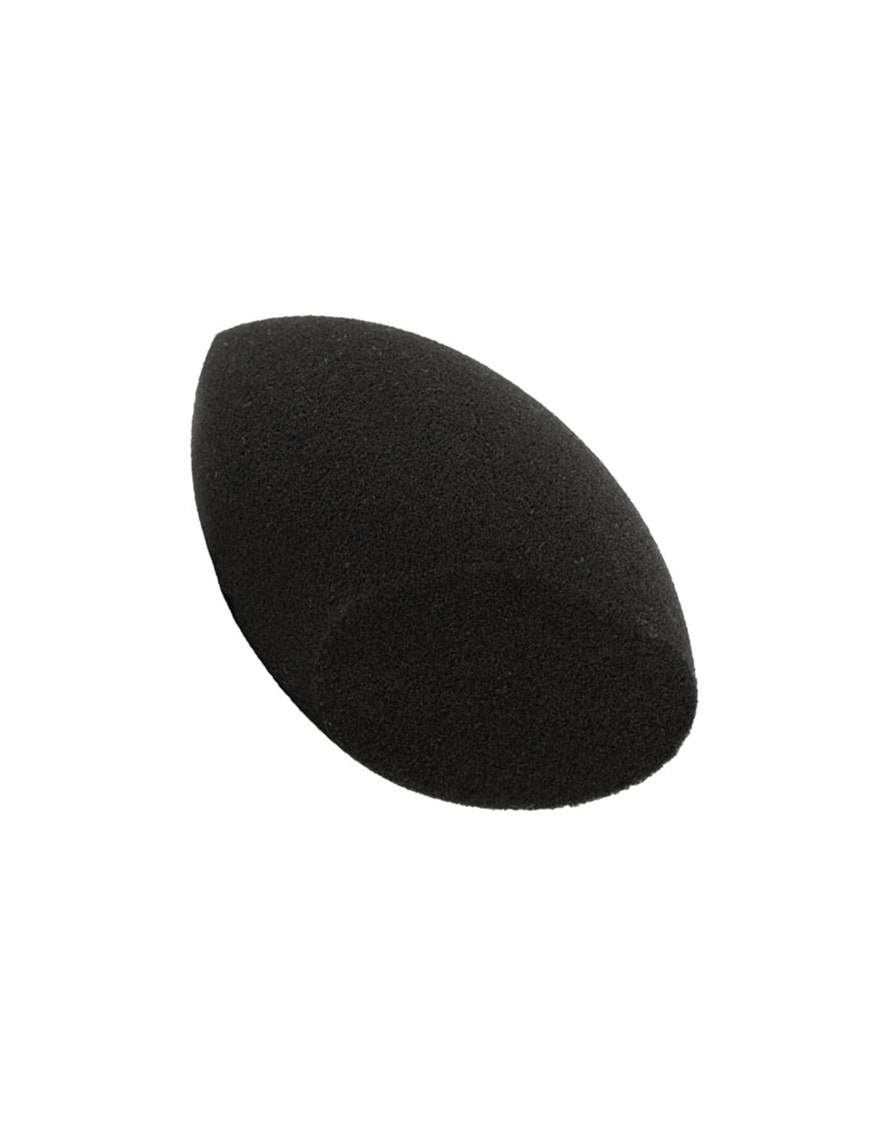
black makeup sponge